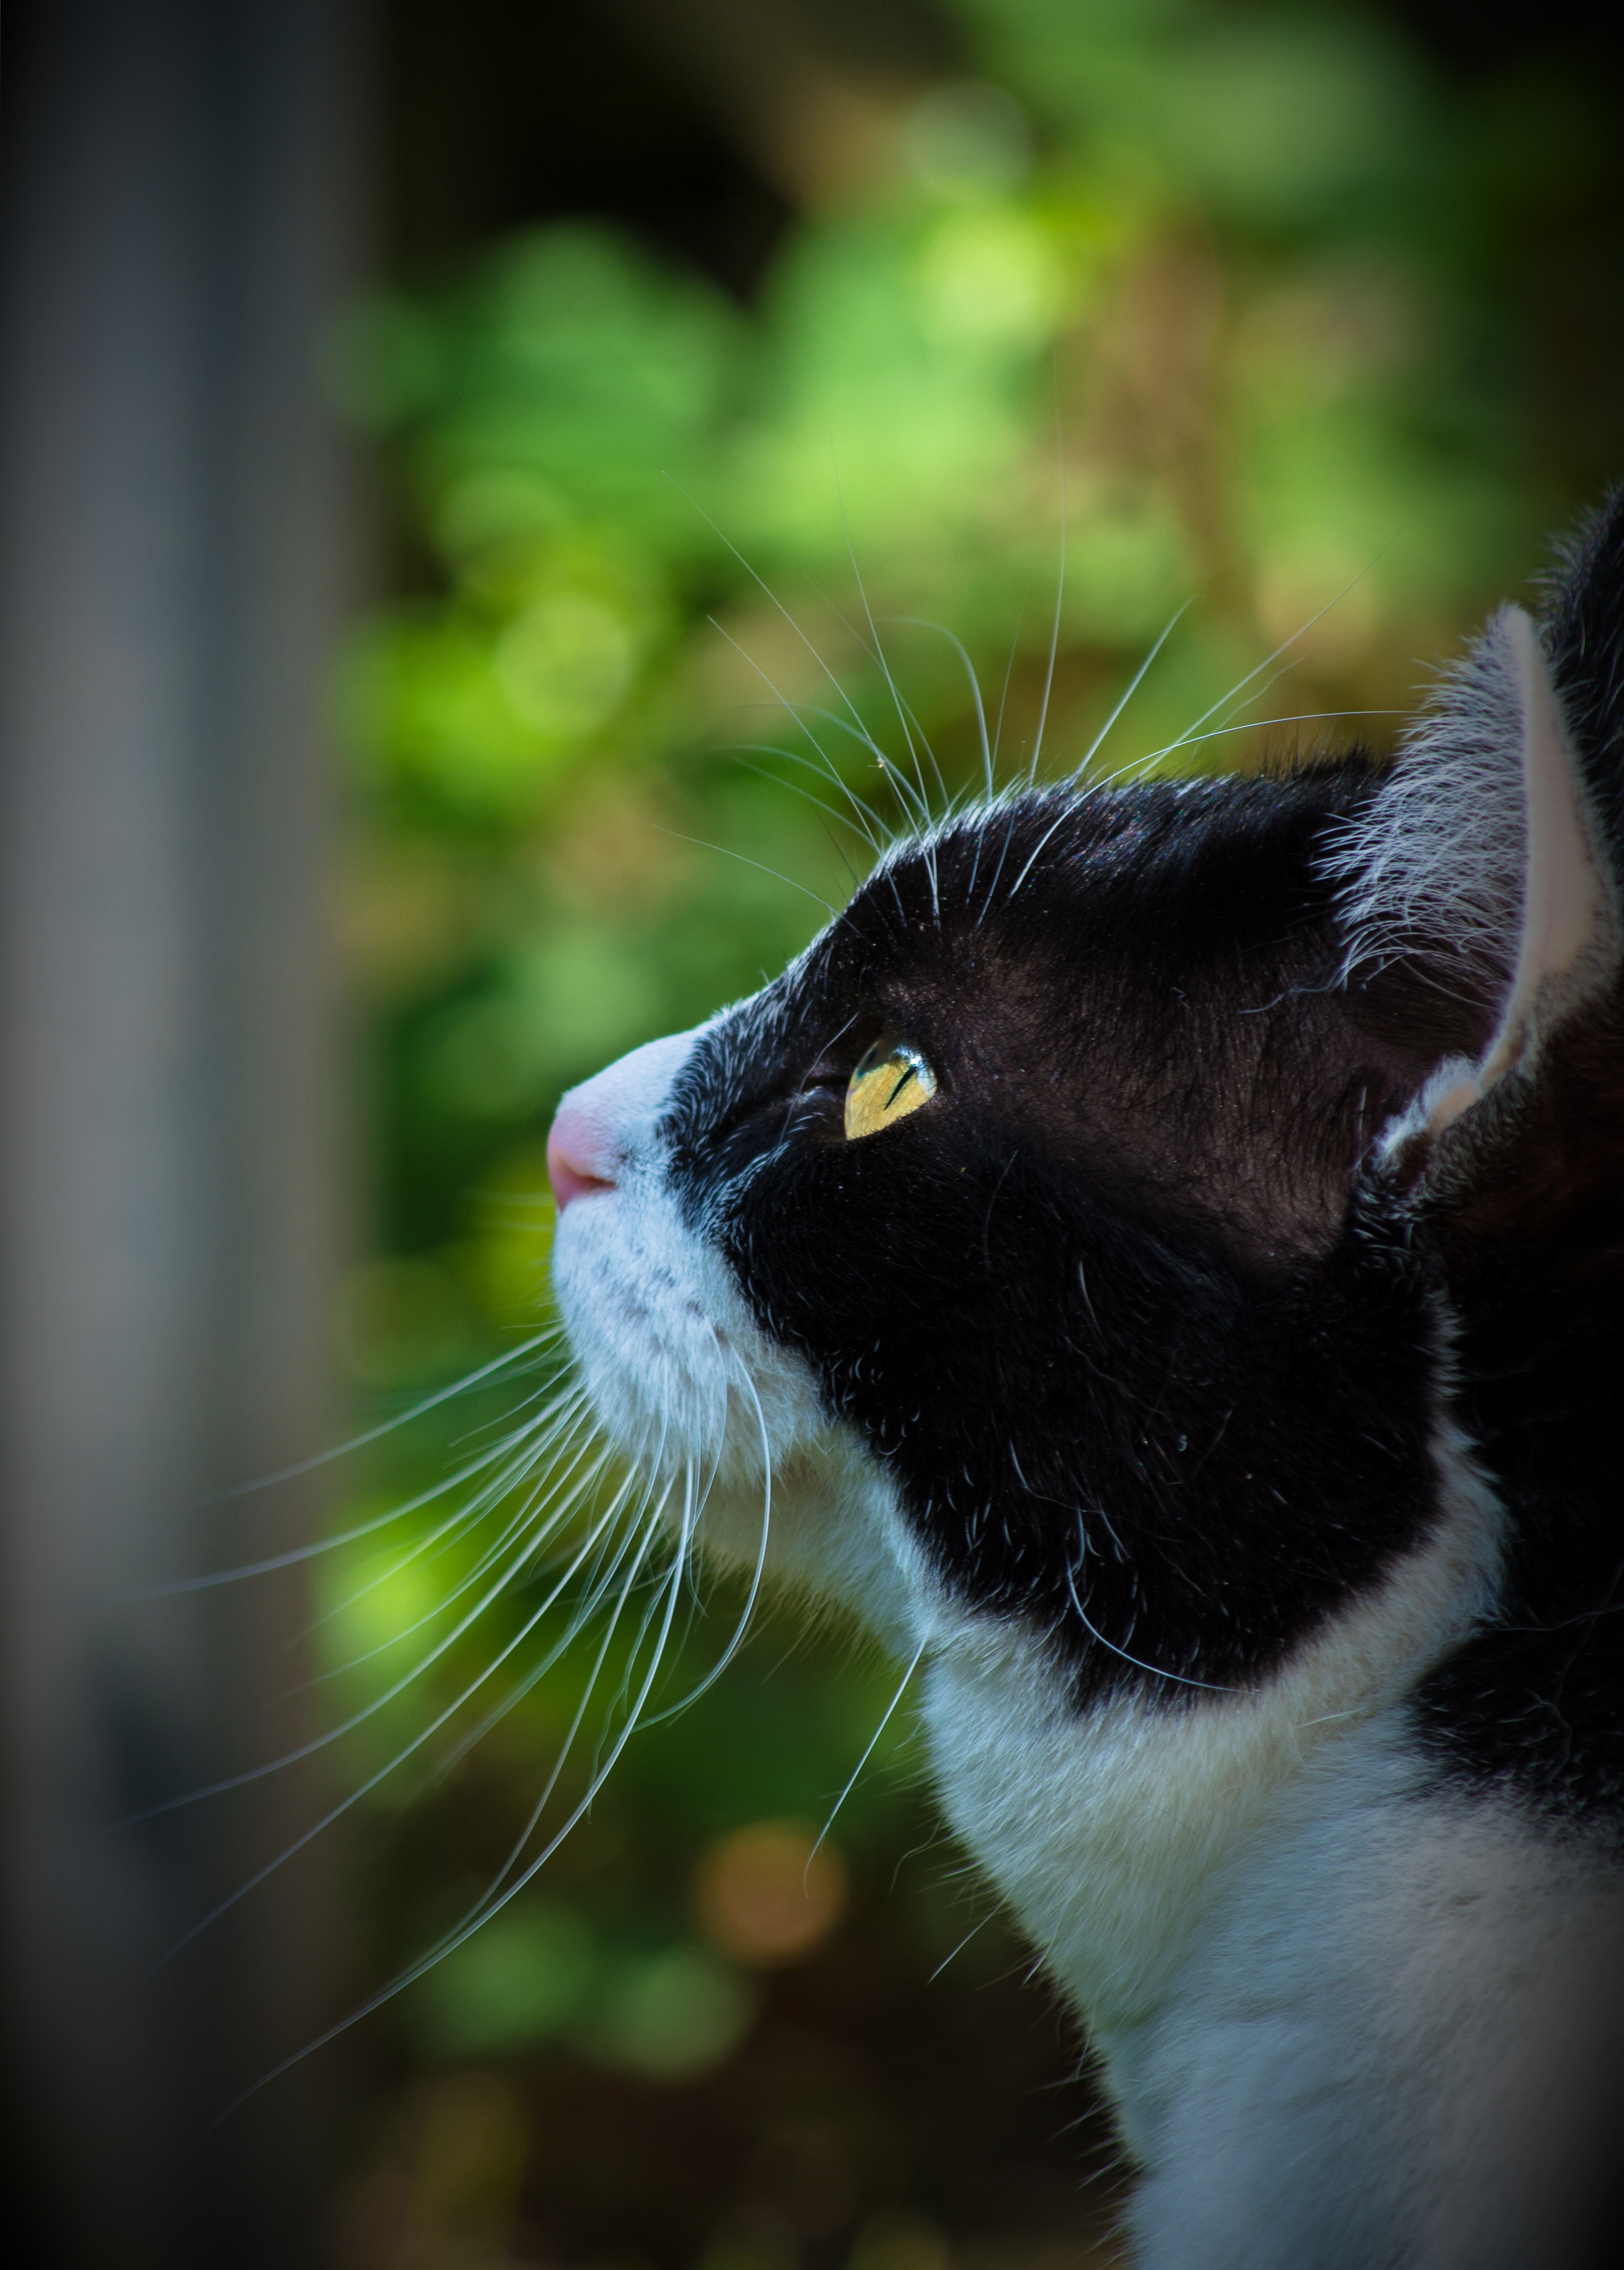
grass, white, looking, pet, cat, feline, mammal, black, fauna, close up, nose, whiskers, snout, eye, vertebrate, domestic, staring, macro photography, wild cat, small to medium sized cats, cat like mammal